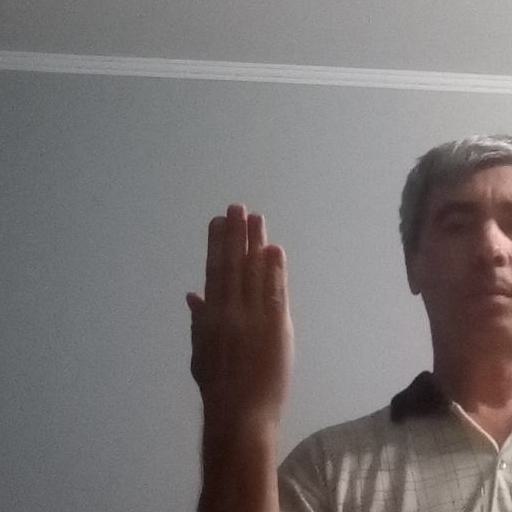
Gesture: stop_inverted